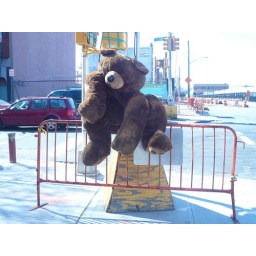
big, ugly stuffed bear on a corner in red hook.